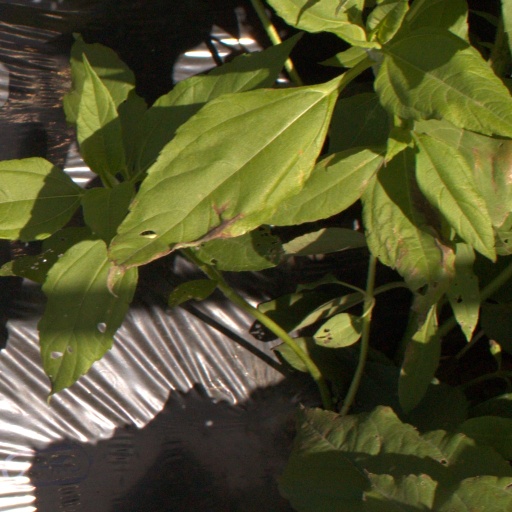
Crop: Jerusalem artichoke